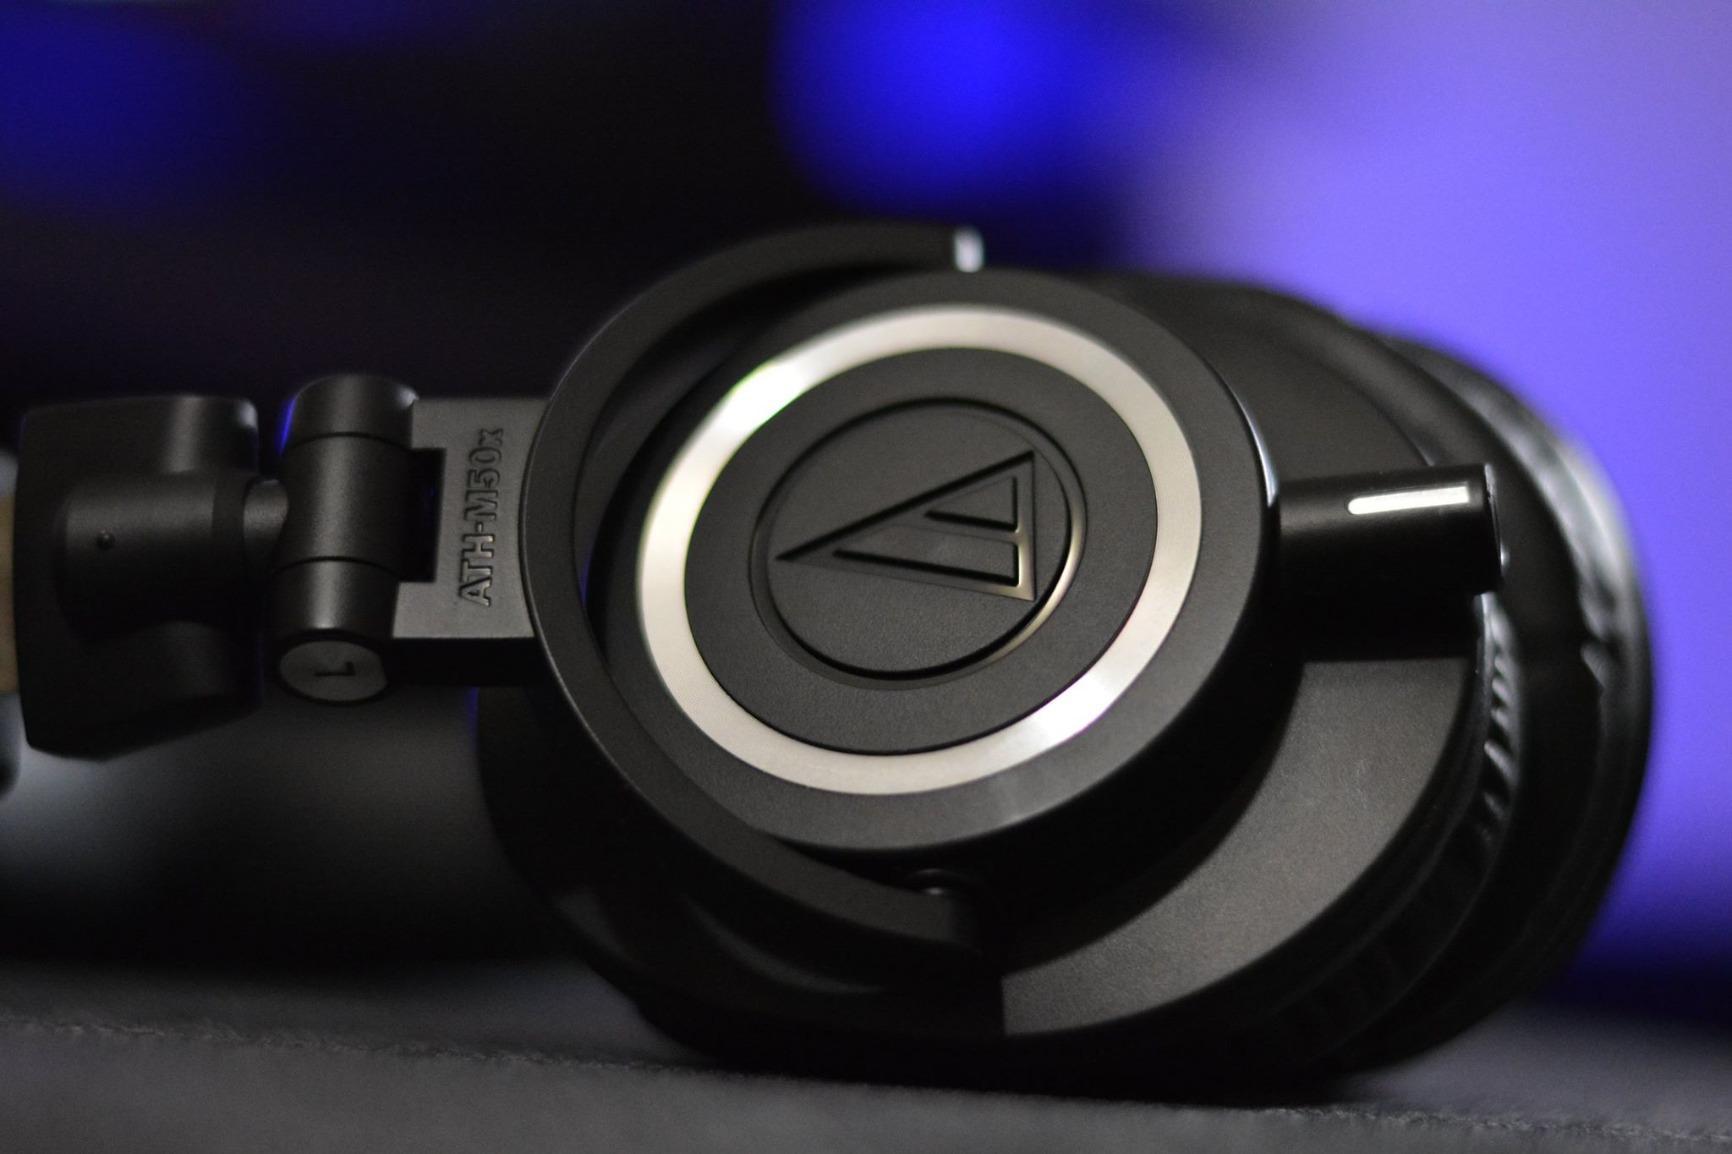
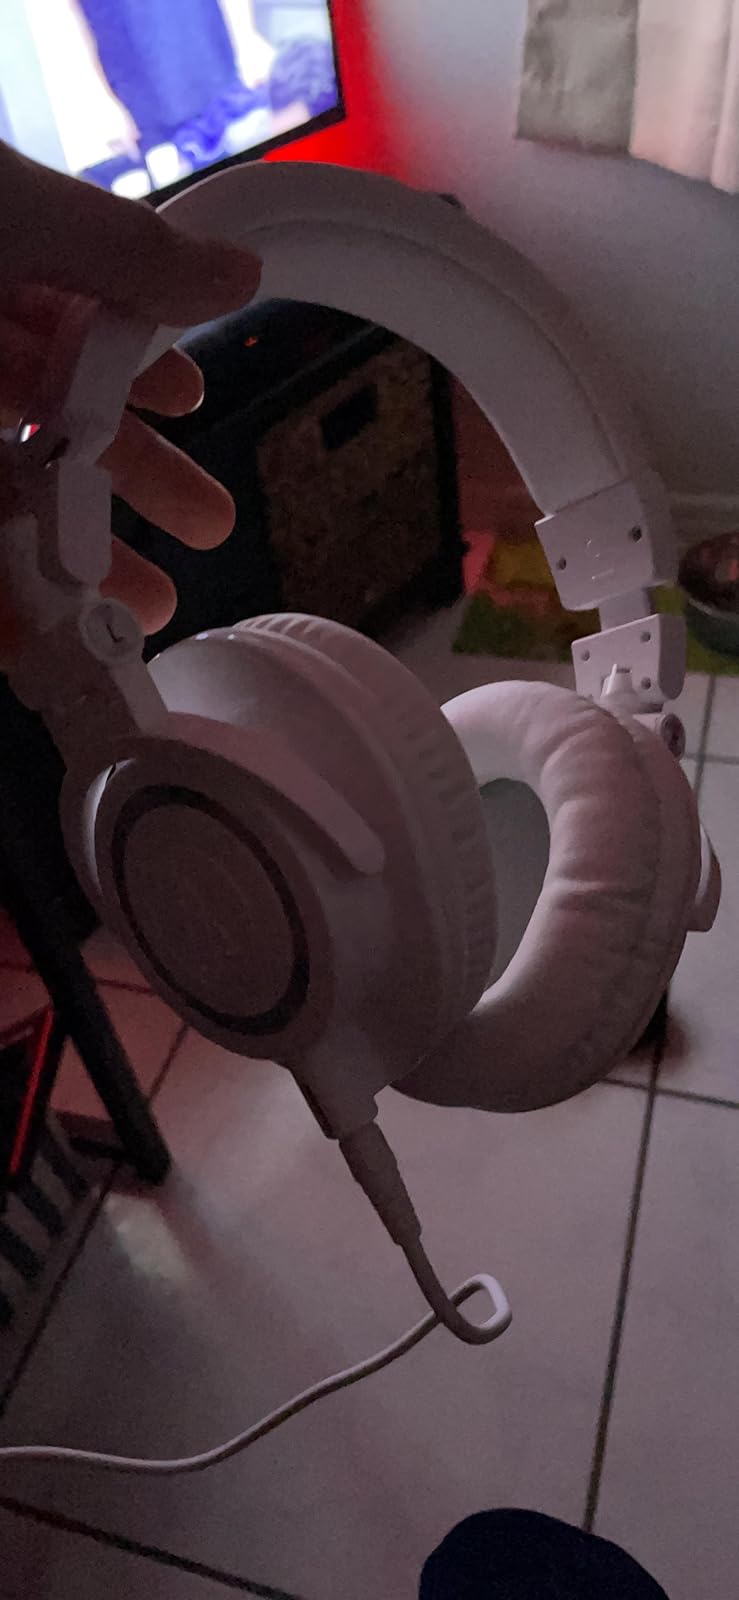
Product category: headphones
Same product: no